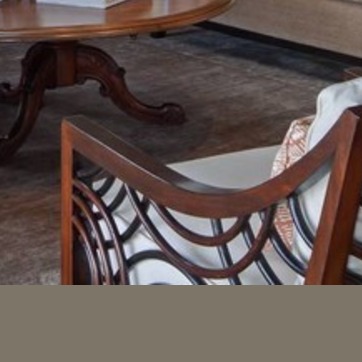
Material: wood